Swan Lake

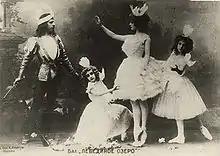
as Odette and Mikhail Mordkin as Prince Siegfried in Aleksandr Gorsky's staging of the Petipa/Ivanov "Swan Lake" for the Bolshoi Theatre, Moscow, 1901. A young Vera Karalli is seen kneeling.

The première on 4 March 1877 was given as a benefit performance for the ballerina Pelageya Karpakova (also known as Polina Karpakova), who performed the role of Odette, with "première danseur" Victor Gillert as Prince Siegfried. Karpakova may also have danced the part Odile, although it is believed the ballet originally called for two different dancers. It is now common practice for the same ballerina to dance both Odette and Odile.